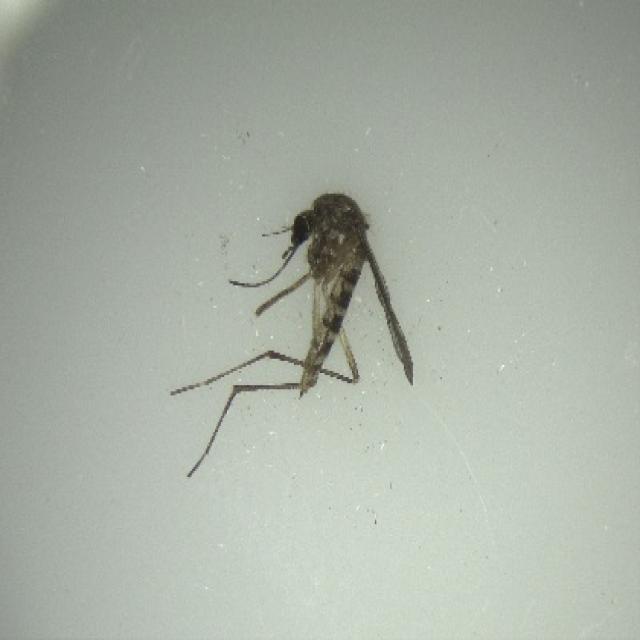
Species: aedes_vexans